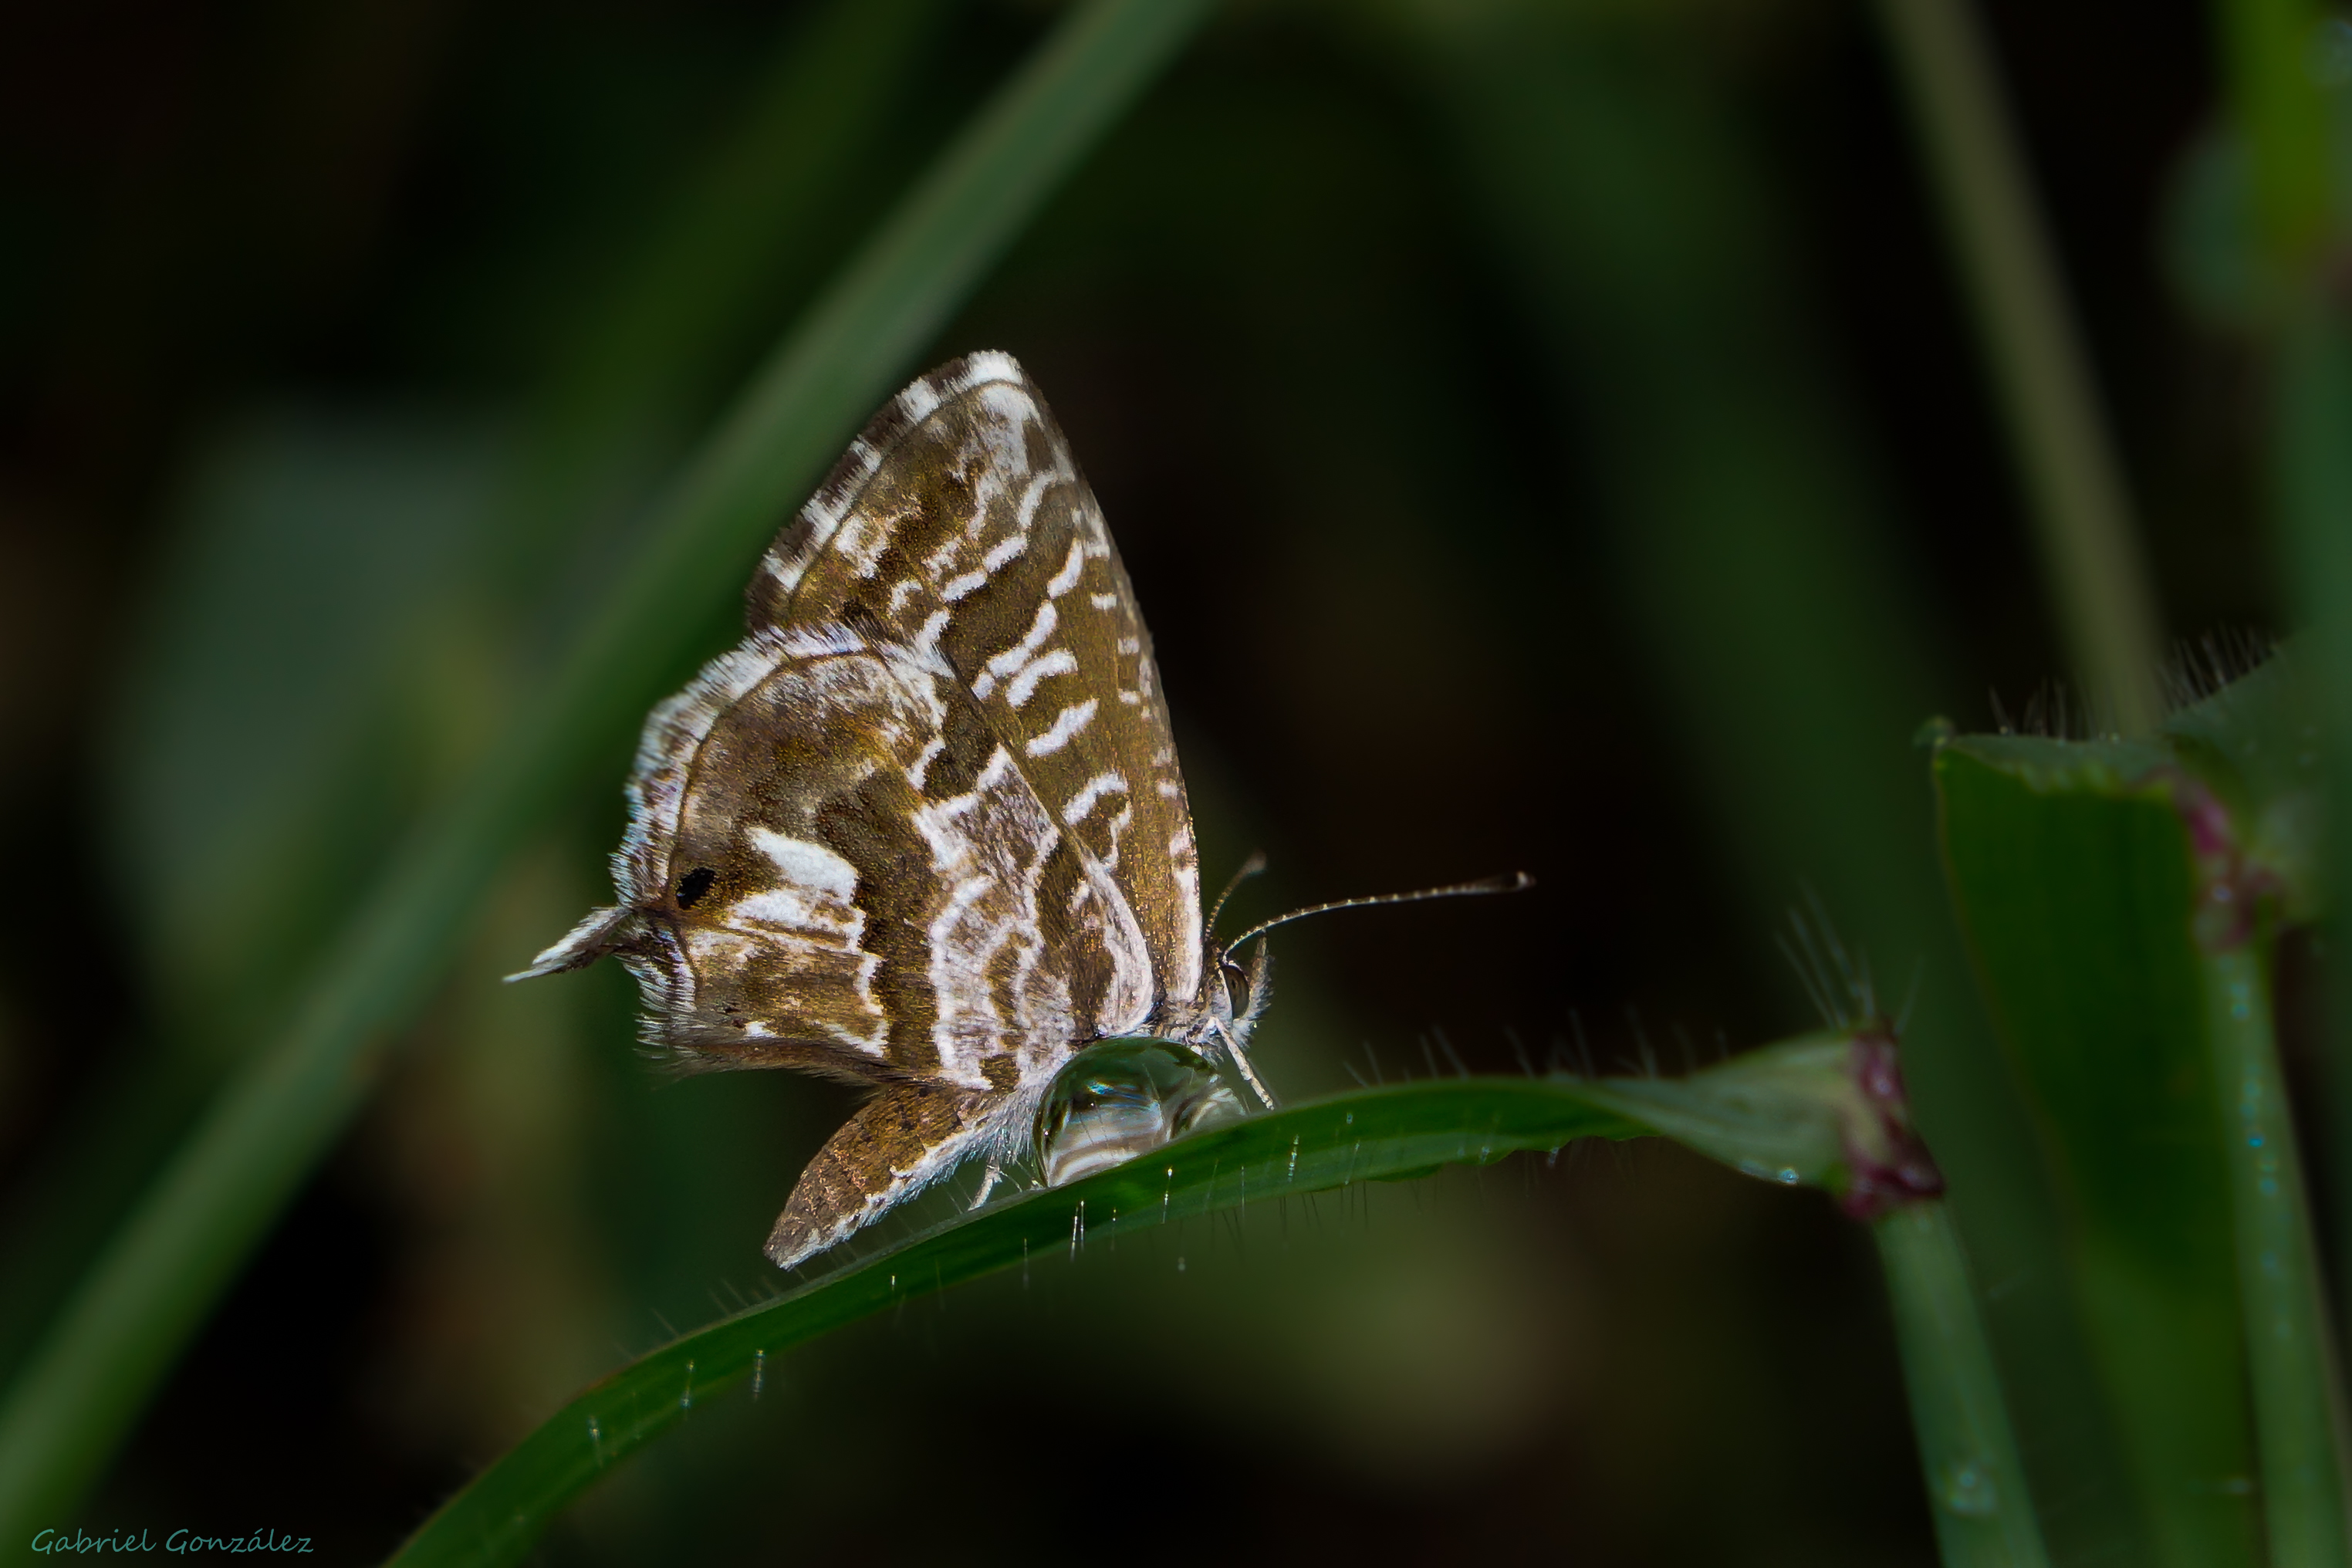
nature, grass, photography, leaf, flower, green, insect, macro, butterfly, flora, fauna, invertebrate, close up, animals, naturaleza, butterflies, ggl1, gaby1, xovesphoto, animales, sonyrx10, rx10, mariposas, gphoto, xelodegalicia, macro photography, arthropod, gabrielcoru a, plant stem, moths and butterflies, lycaenid